Wheelchair basketball classification

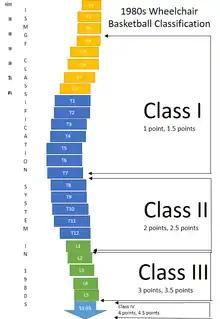
The wheelchair basketball classification system used during the 1980s was mostly functional, but had medical lesion based elements as a guideline. A maximum of 14 points was allowed on the floor at any time.

Wheelchair basketball was the first disability sport to use a functional classification system instead of a medical classification system. Early experiments with this type of classification system in basketball began during the 1980s. In 1982, wheelchair basketball finally made the move to a functional classification system internationally. While the traditional medical system of where a spinal cord injury was located could be part of classification, it was only one advisory component. The first demonstration of the system used at the 1983 Gold Cup Championships. At the time, there were four classes for the sport. The competition demonstrated that ISMGF medical classifiers had issues with correctly placing players into classes that best represented their ability. The new system increased player confidence and reduced criticism of the classification system as it pertained to accusations that players had been incorrectly classified. The functional classification system used at the 1983 Gold Cup Championships was developed in Cologne based Horst Strokhkendl. This system is the one that has been used consistently in the international community since then. It was subsequently used at the 1984 World Games for the Disabled in England. The introduction of a functional classification system also meant that for the first time, amputee players could participate in the sport. Despite the system being in place in time for the 1984 and 1988 Summer Paralympics, a decision was made to delay its use at the Paralympic Games until 1992, where it was used for the first time. This was in part a result of conflict between broader ISMGF and the Wheelchair Basketball Subcommittee. The ISMGF was opposed in some measure to fully moving to a functional classification system for the sport. This conflict would not officially resolve itself until 1986, when the United States men and women threatened to boycott major tournaments unless the functional system was fully implemented.